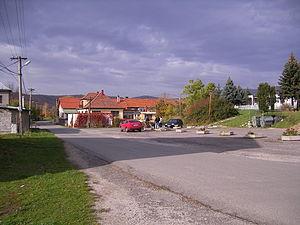
Čereňany est un village de Slovaquie situé dans la région de Trenčín.